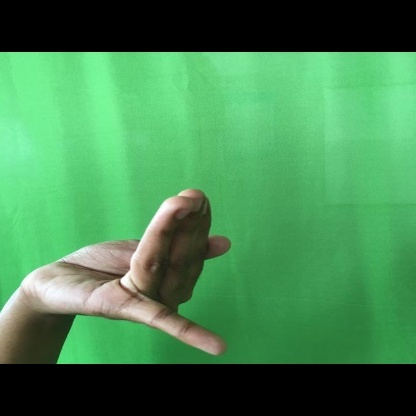
Mudra: Chaturam